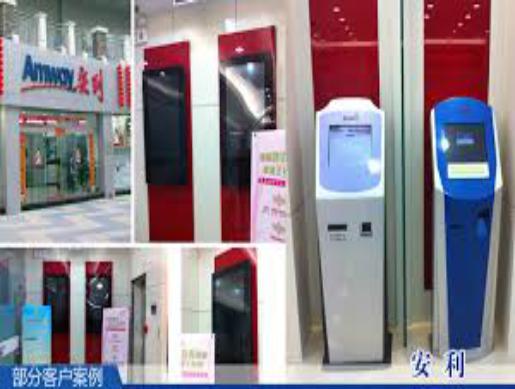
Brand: ANLI
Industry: Others